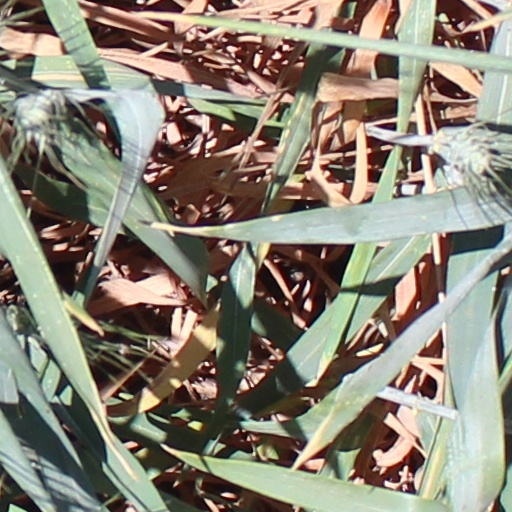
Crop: wheat